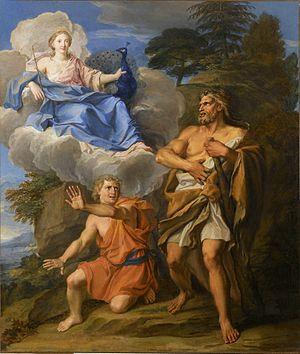
Noël Coypel, né le 25 décembre 1628 à Paris, et mort dans la même ville le 24 décembre 1707, est un artiste-peintre français de l’école classique.